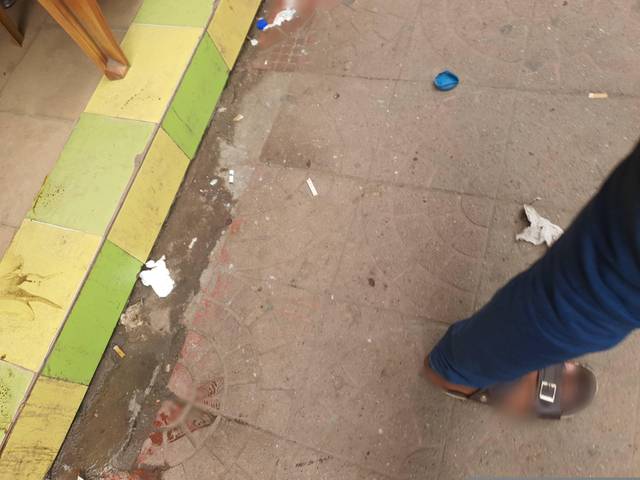
Region: Bangladesh
Coordinates: 23.732, 90.421